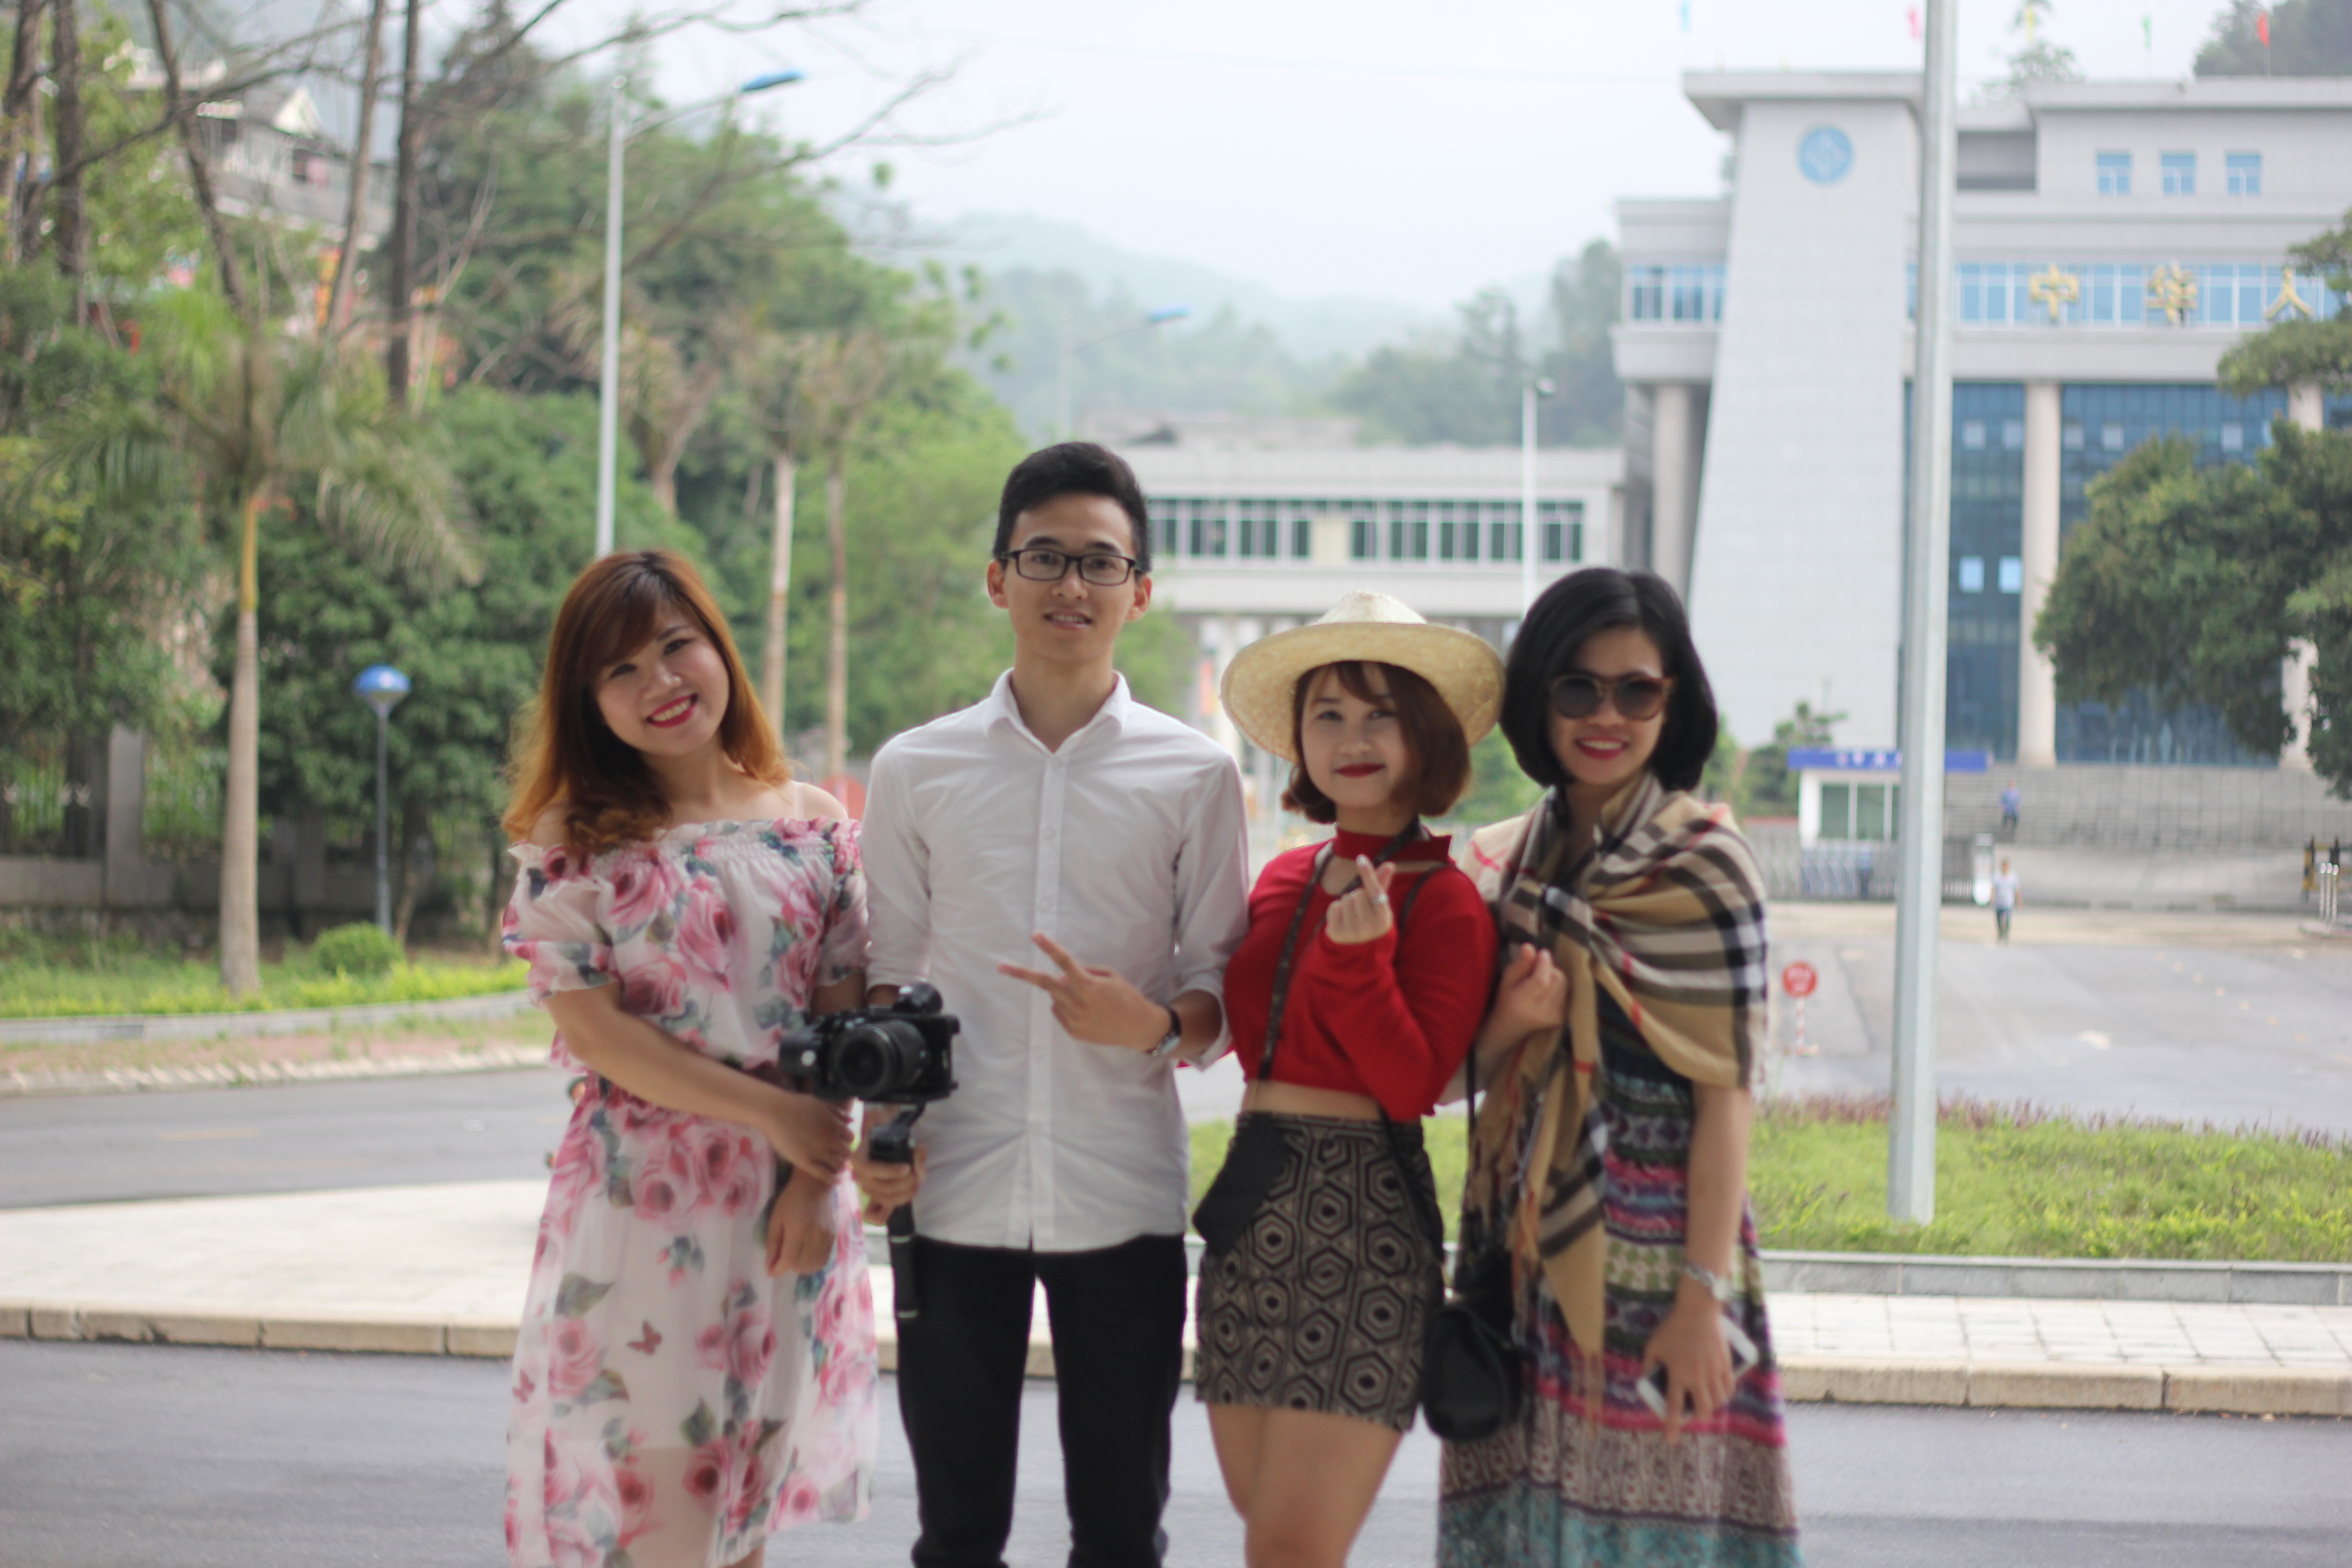
travel, tour, trip, mountain, people, snapshot, fun, tourism, child, event, photography, daughter, vacation, recreation, costume, family, plant, smile